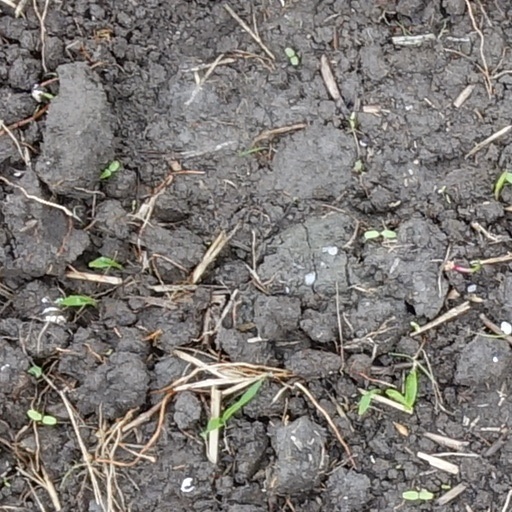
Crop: wheat